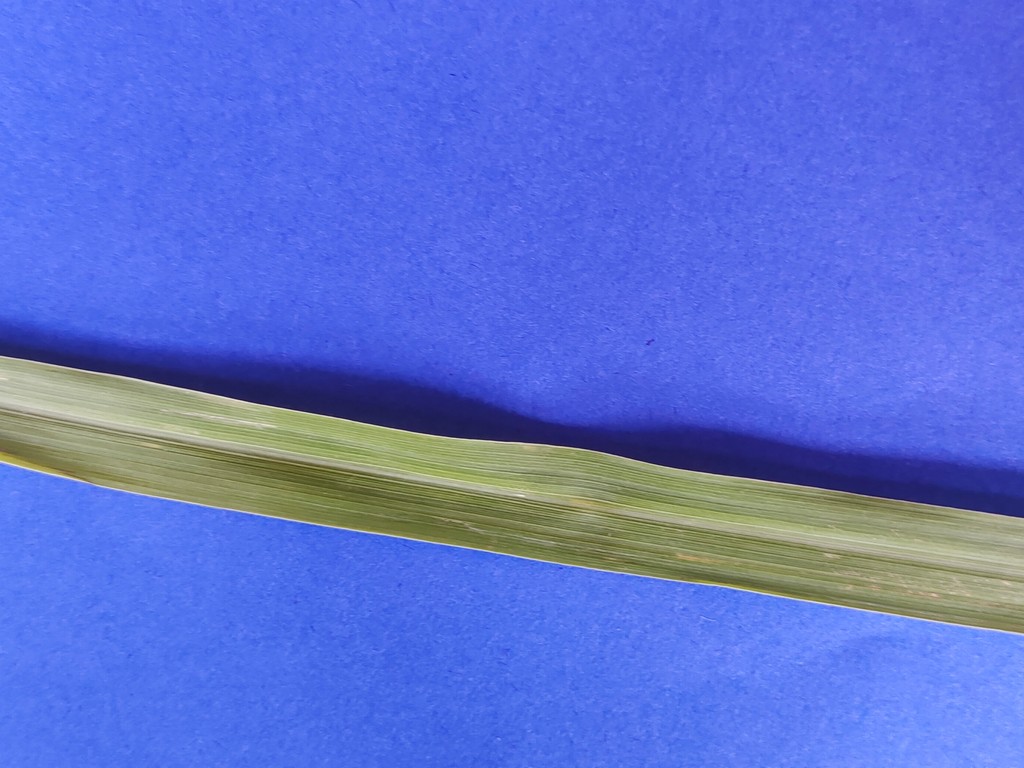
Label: Healthy